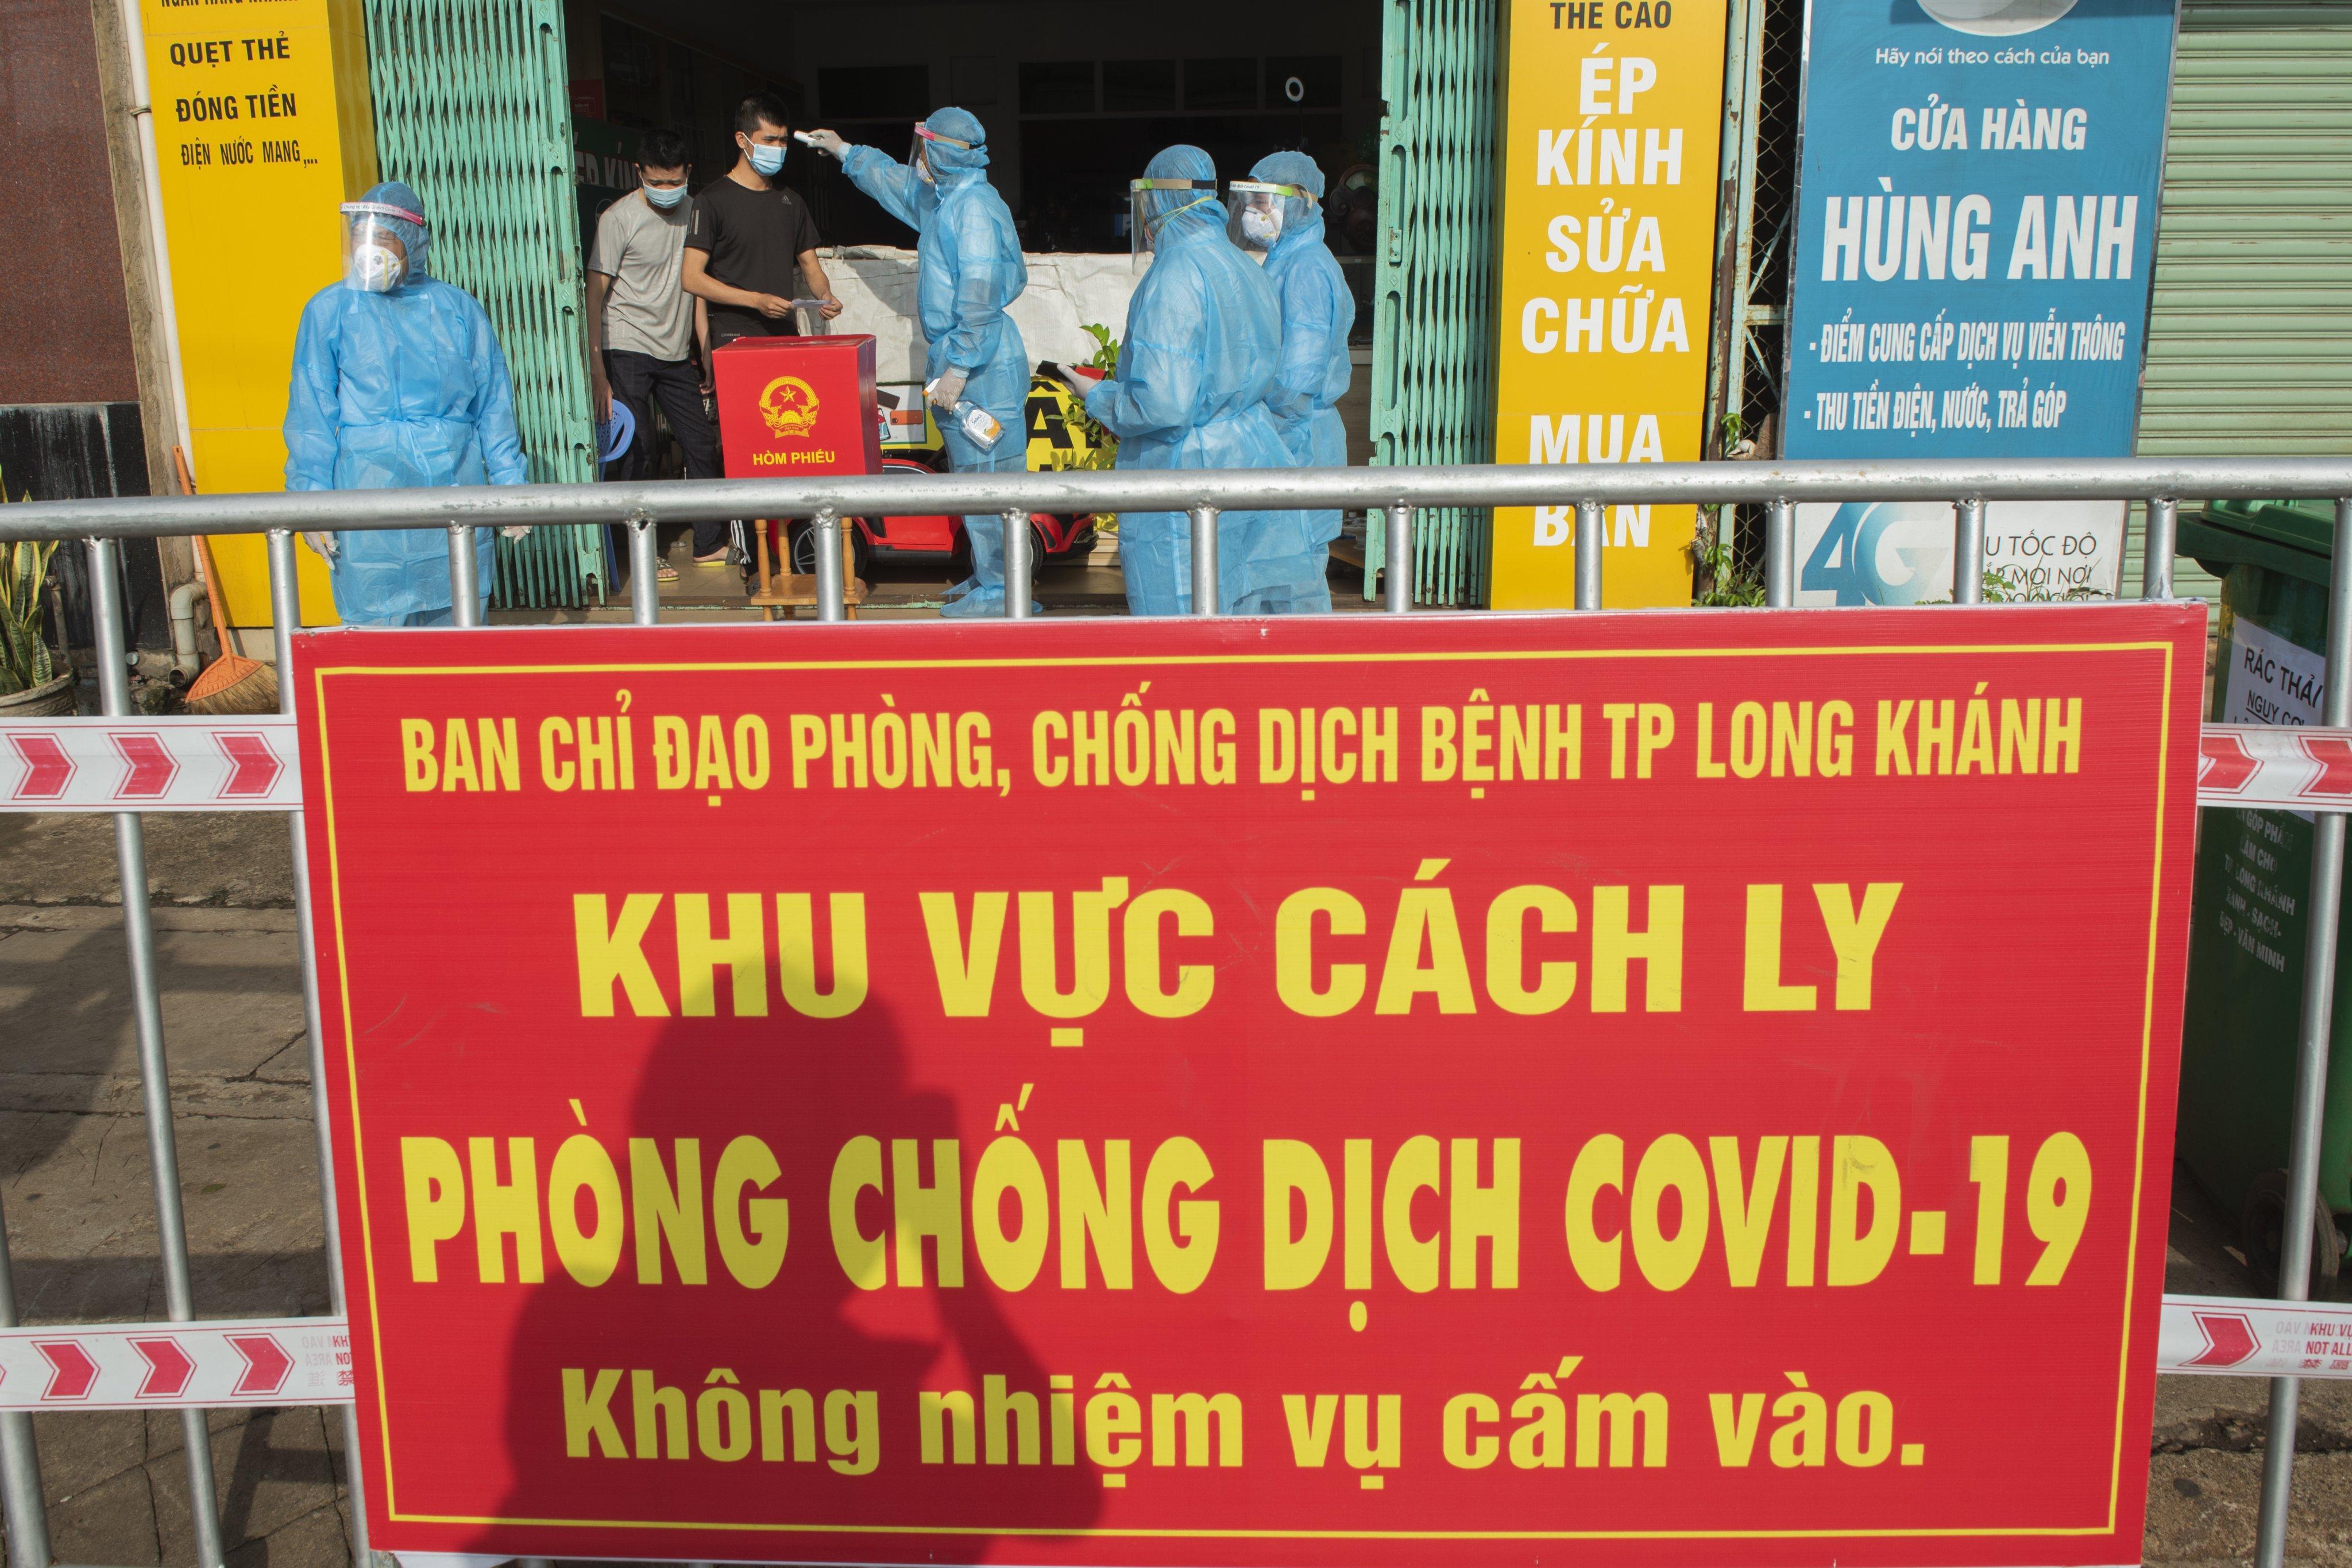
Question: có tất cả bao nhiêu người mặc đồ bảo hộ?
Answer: bốn người